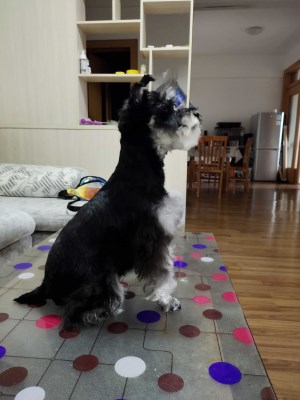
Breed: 2342-n000102-miniature_schnauzer